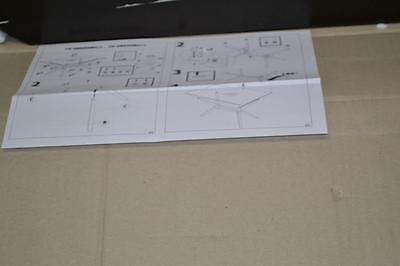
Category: table